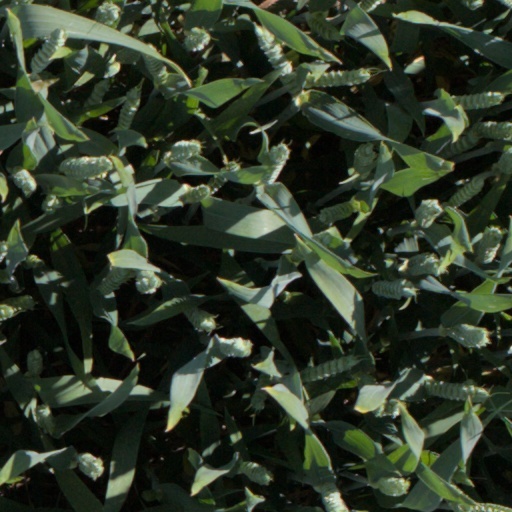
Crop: wheat